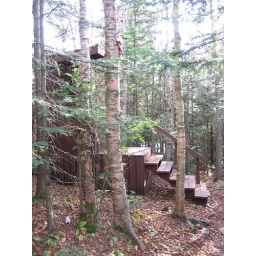
the first of its kind in the white mountain wilderness